Timeline of US intervention in the Syrian civil war

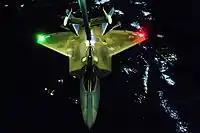
An F-22 Raptor being refueled prior to an airstrike on ISIL targets in Syria

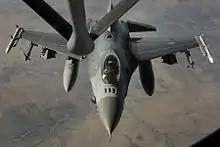
An F-16 Fighting Falcon being refueled after an airstrike on ISIL targets in Syria

In a 62nd round of airstrikes on 22 December, the Coalition carried out 12 airstrikes in and around Kobanî, near Aleppo, near Al-Hasakah, and near Raqqa. Six airstrikes in and around Kobanî destroyed six ISIL fighting positions and struck four ISIL fighting positions and an ISIL tactical unit. Three airstrikes near Aleppo destroyed artillery equipment and struck 10 ISIL buildings; two airstrikes near Al-Hasakah destroyed an ISIL tactical vehicle, two ISIL trucks, a building, and two ISIL storage containers, and one airstrike near Raqqa destroyed an ISIL checkpoint complex.